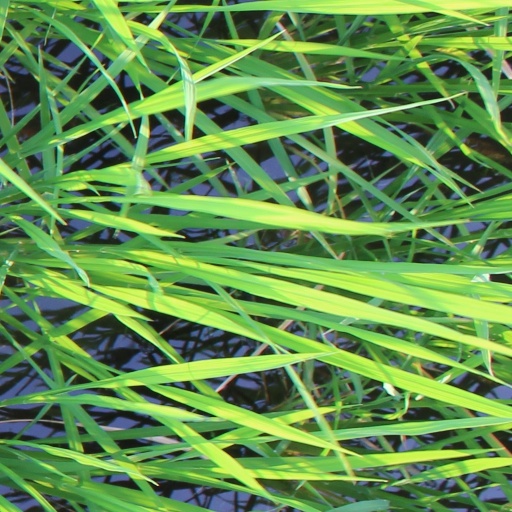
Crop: rice